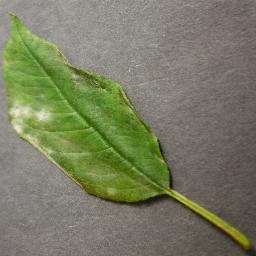
Label: Cherry___Powdery_mildew